St. Nicholas Fortress

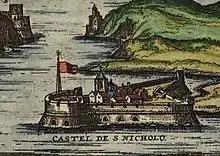
Castel de S. Nicholo

Only St. Nicholas Fortress is at sea, at the entrance to the Šibenik port, and the remaining three are on land.